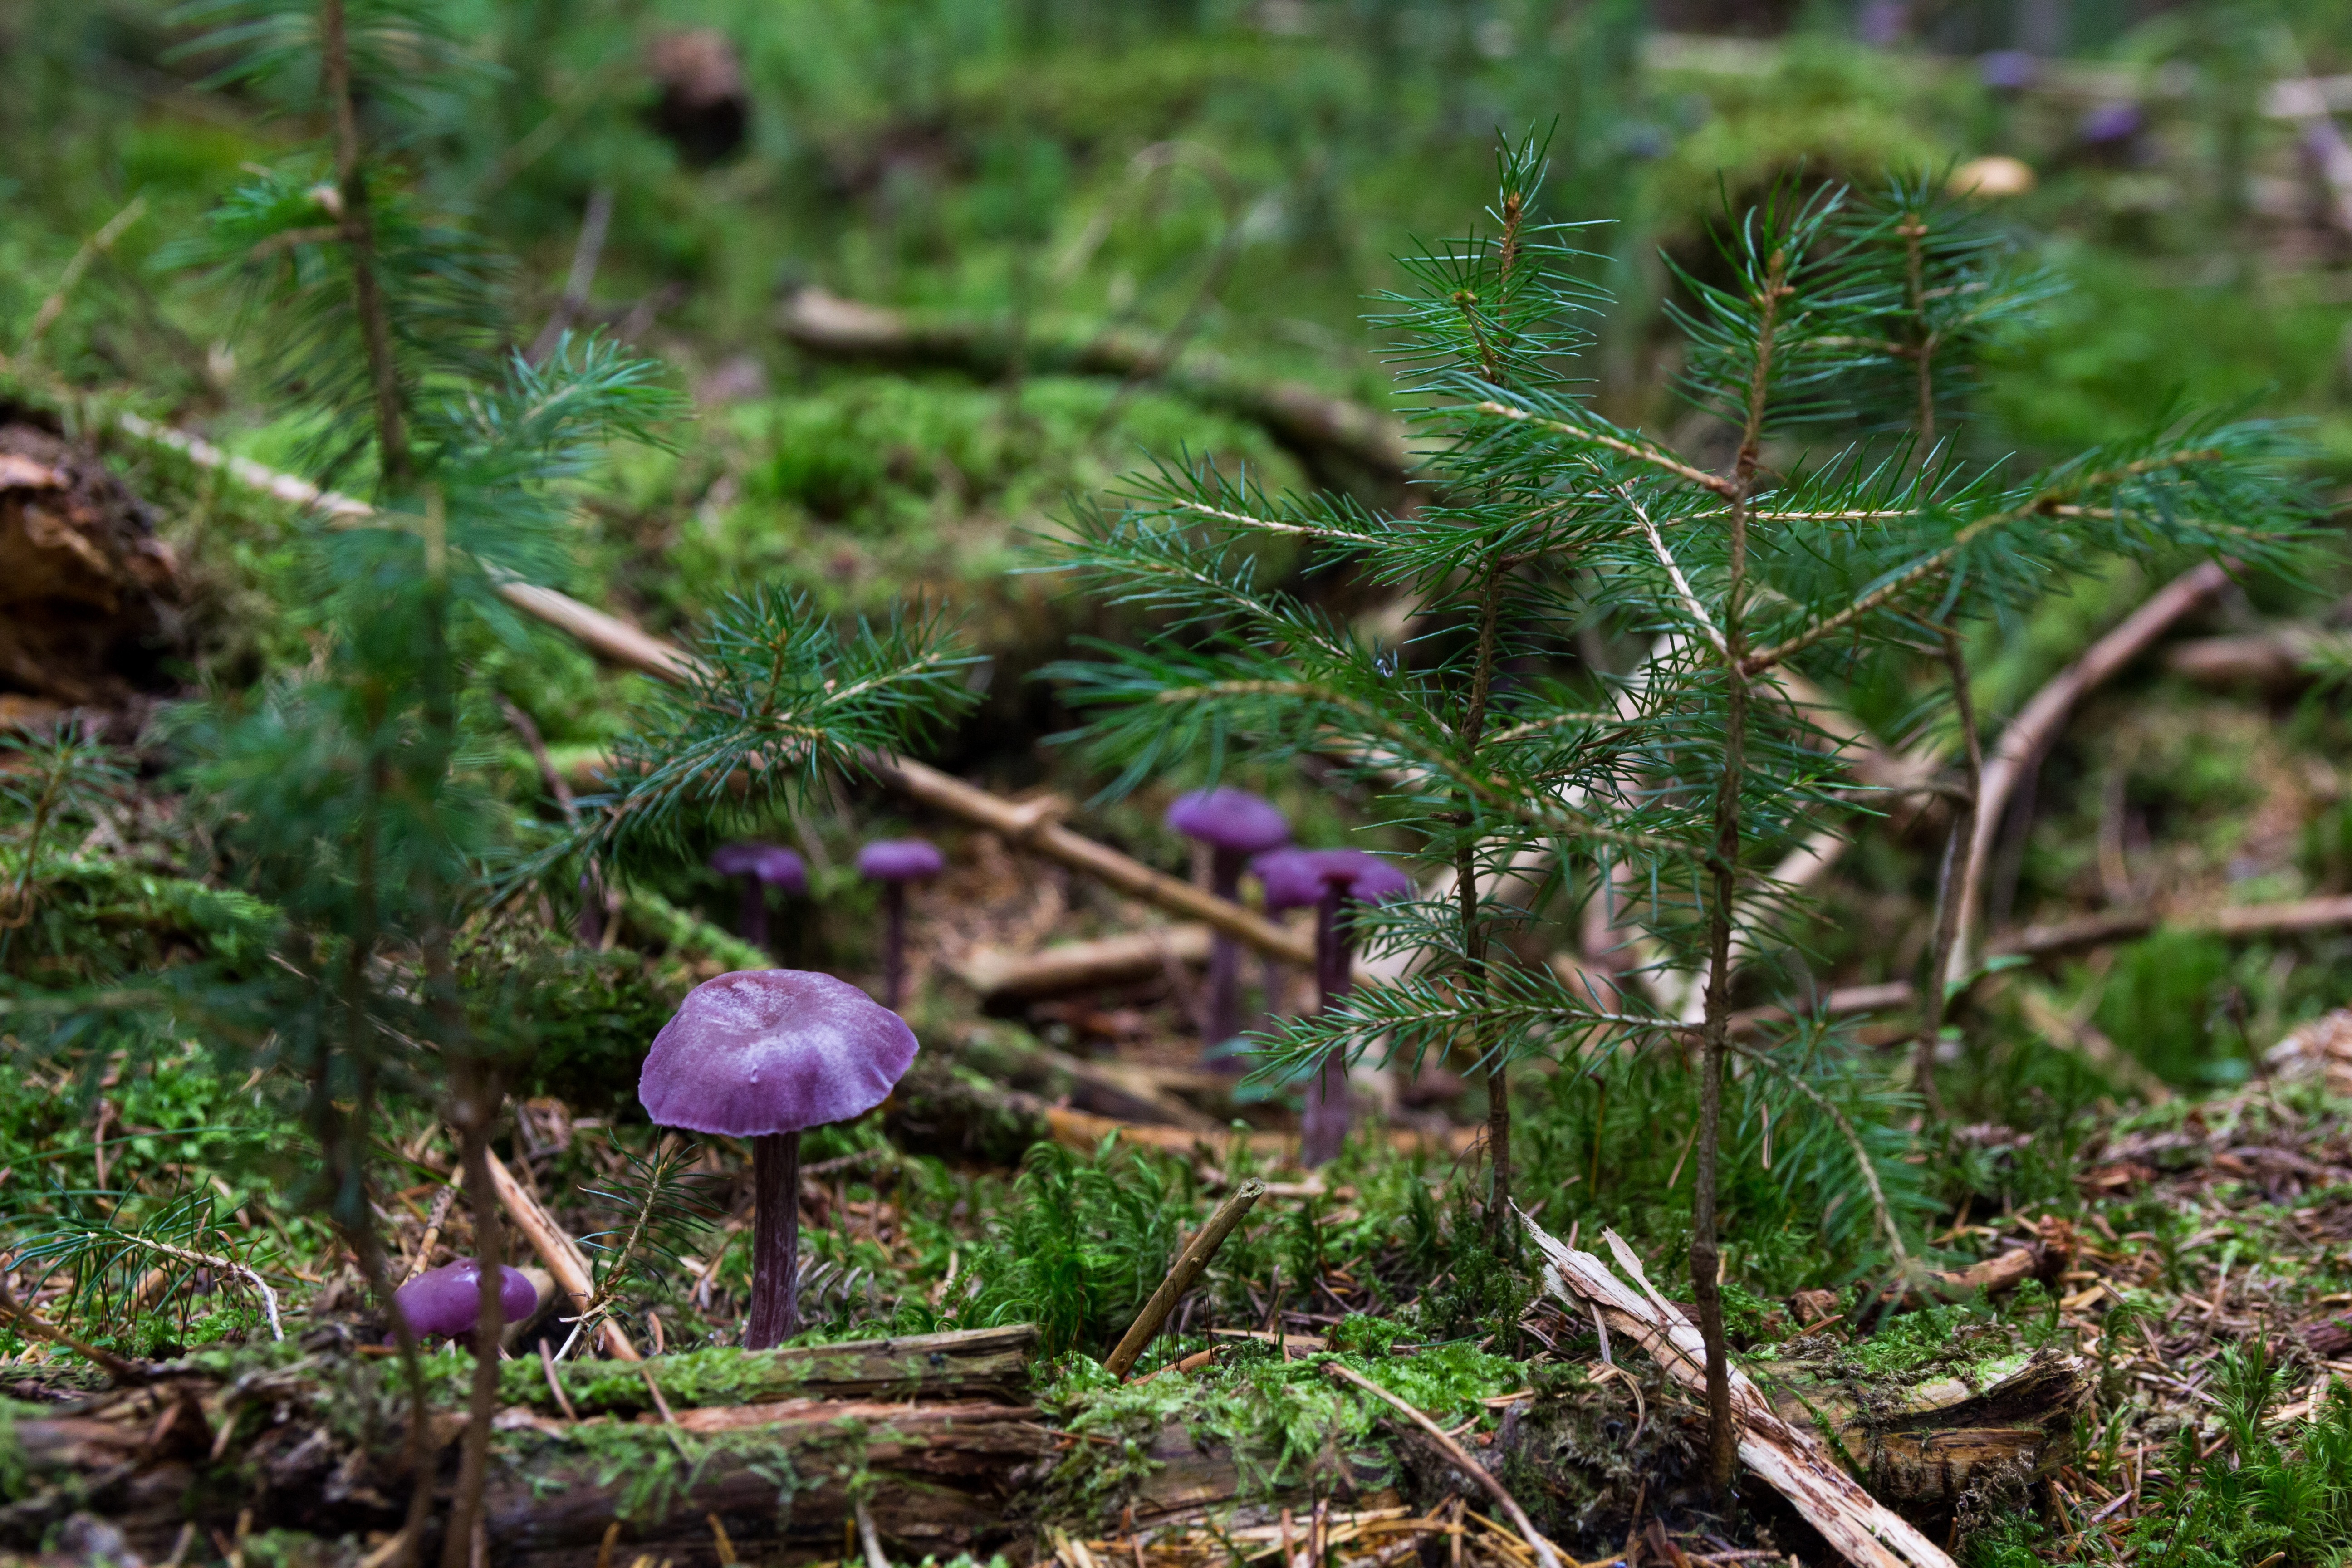
tree, forest, plant, flower, moss, soil, botany, flora, plants, wildflower, mushrooms, toadstools, woodland, habitat, ecosystem, flowering plant, natural environment, land plant, amethyst blue laccaria, violet laccaria